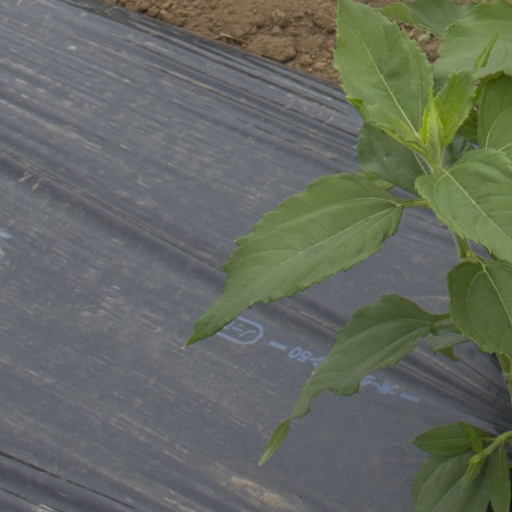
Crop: Jerusalem artichoke